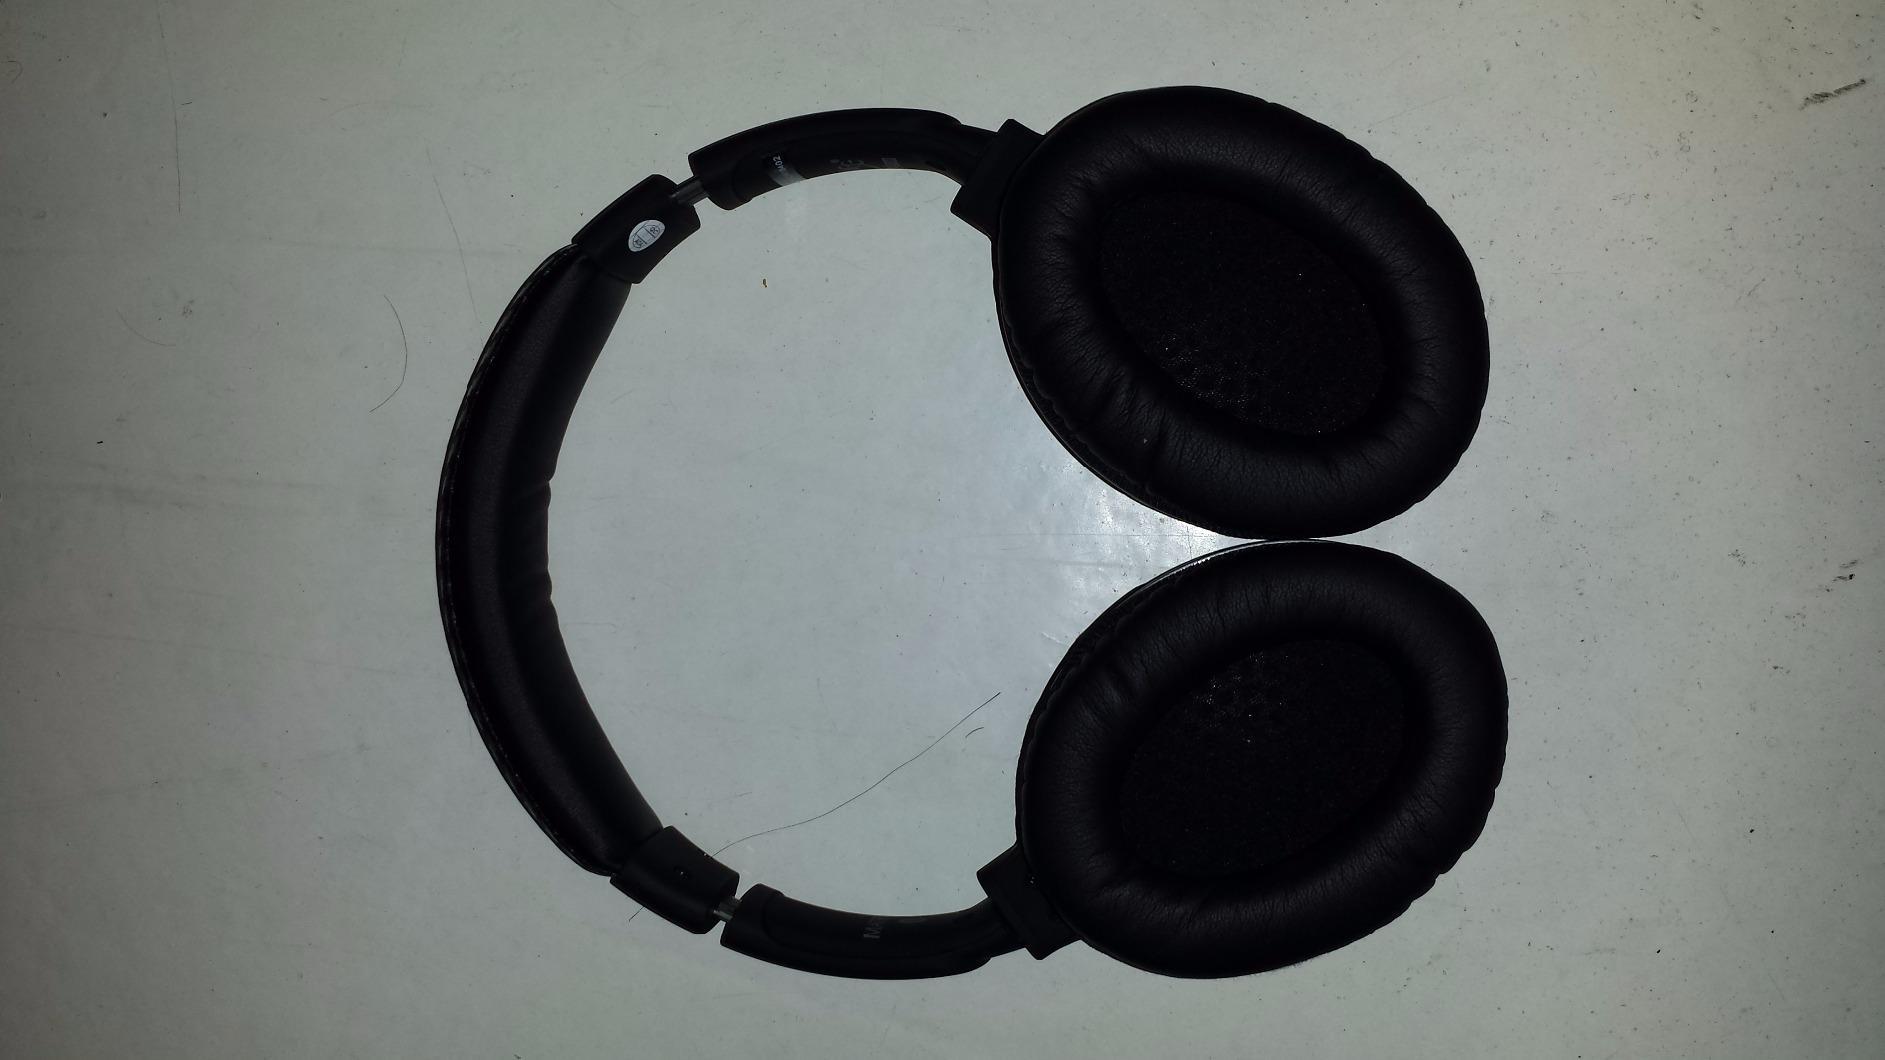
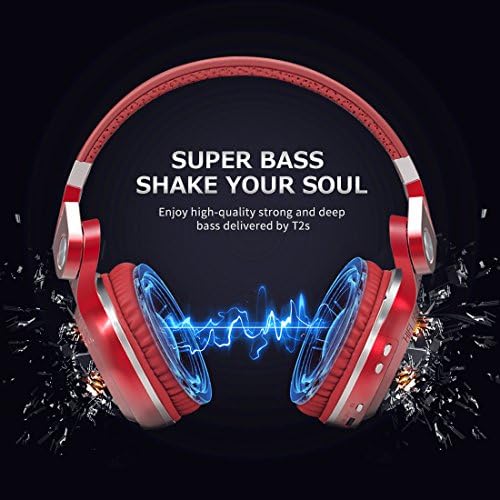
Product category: headphones
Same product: no